Son of the Golden West

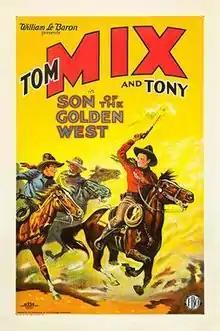

Son of the Golden West is a 1928 American silent Western film directed by Eugene Forde and starring Tom Mix, Sharon Lynn and Thomas G. Lingham.